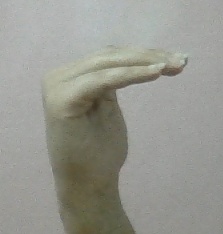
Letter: haa